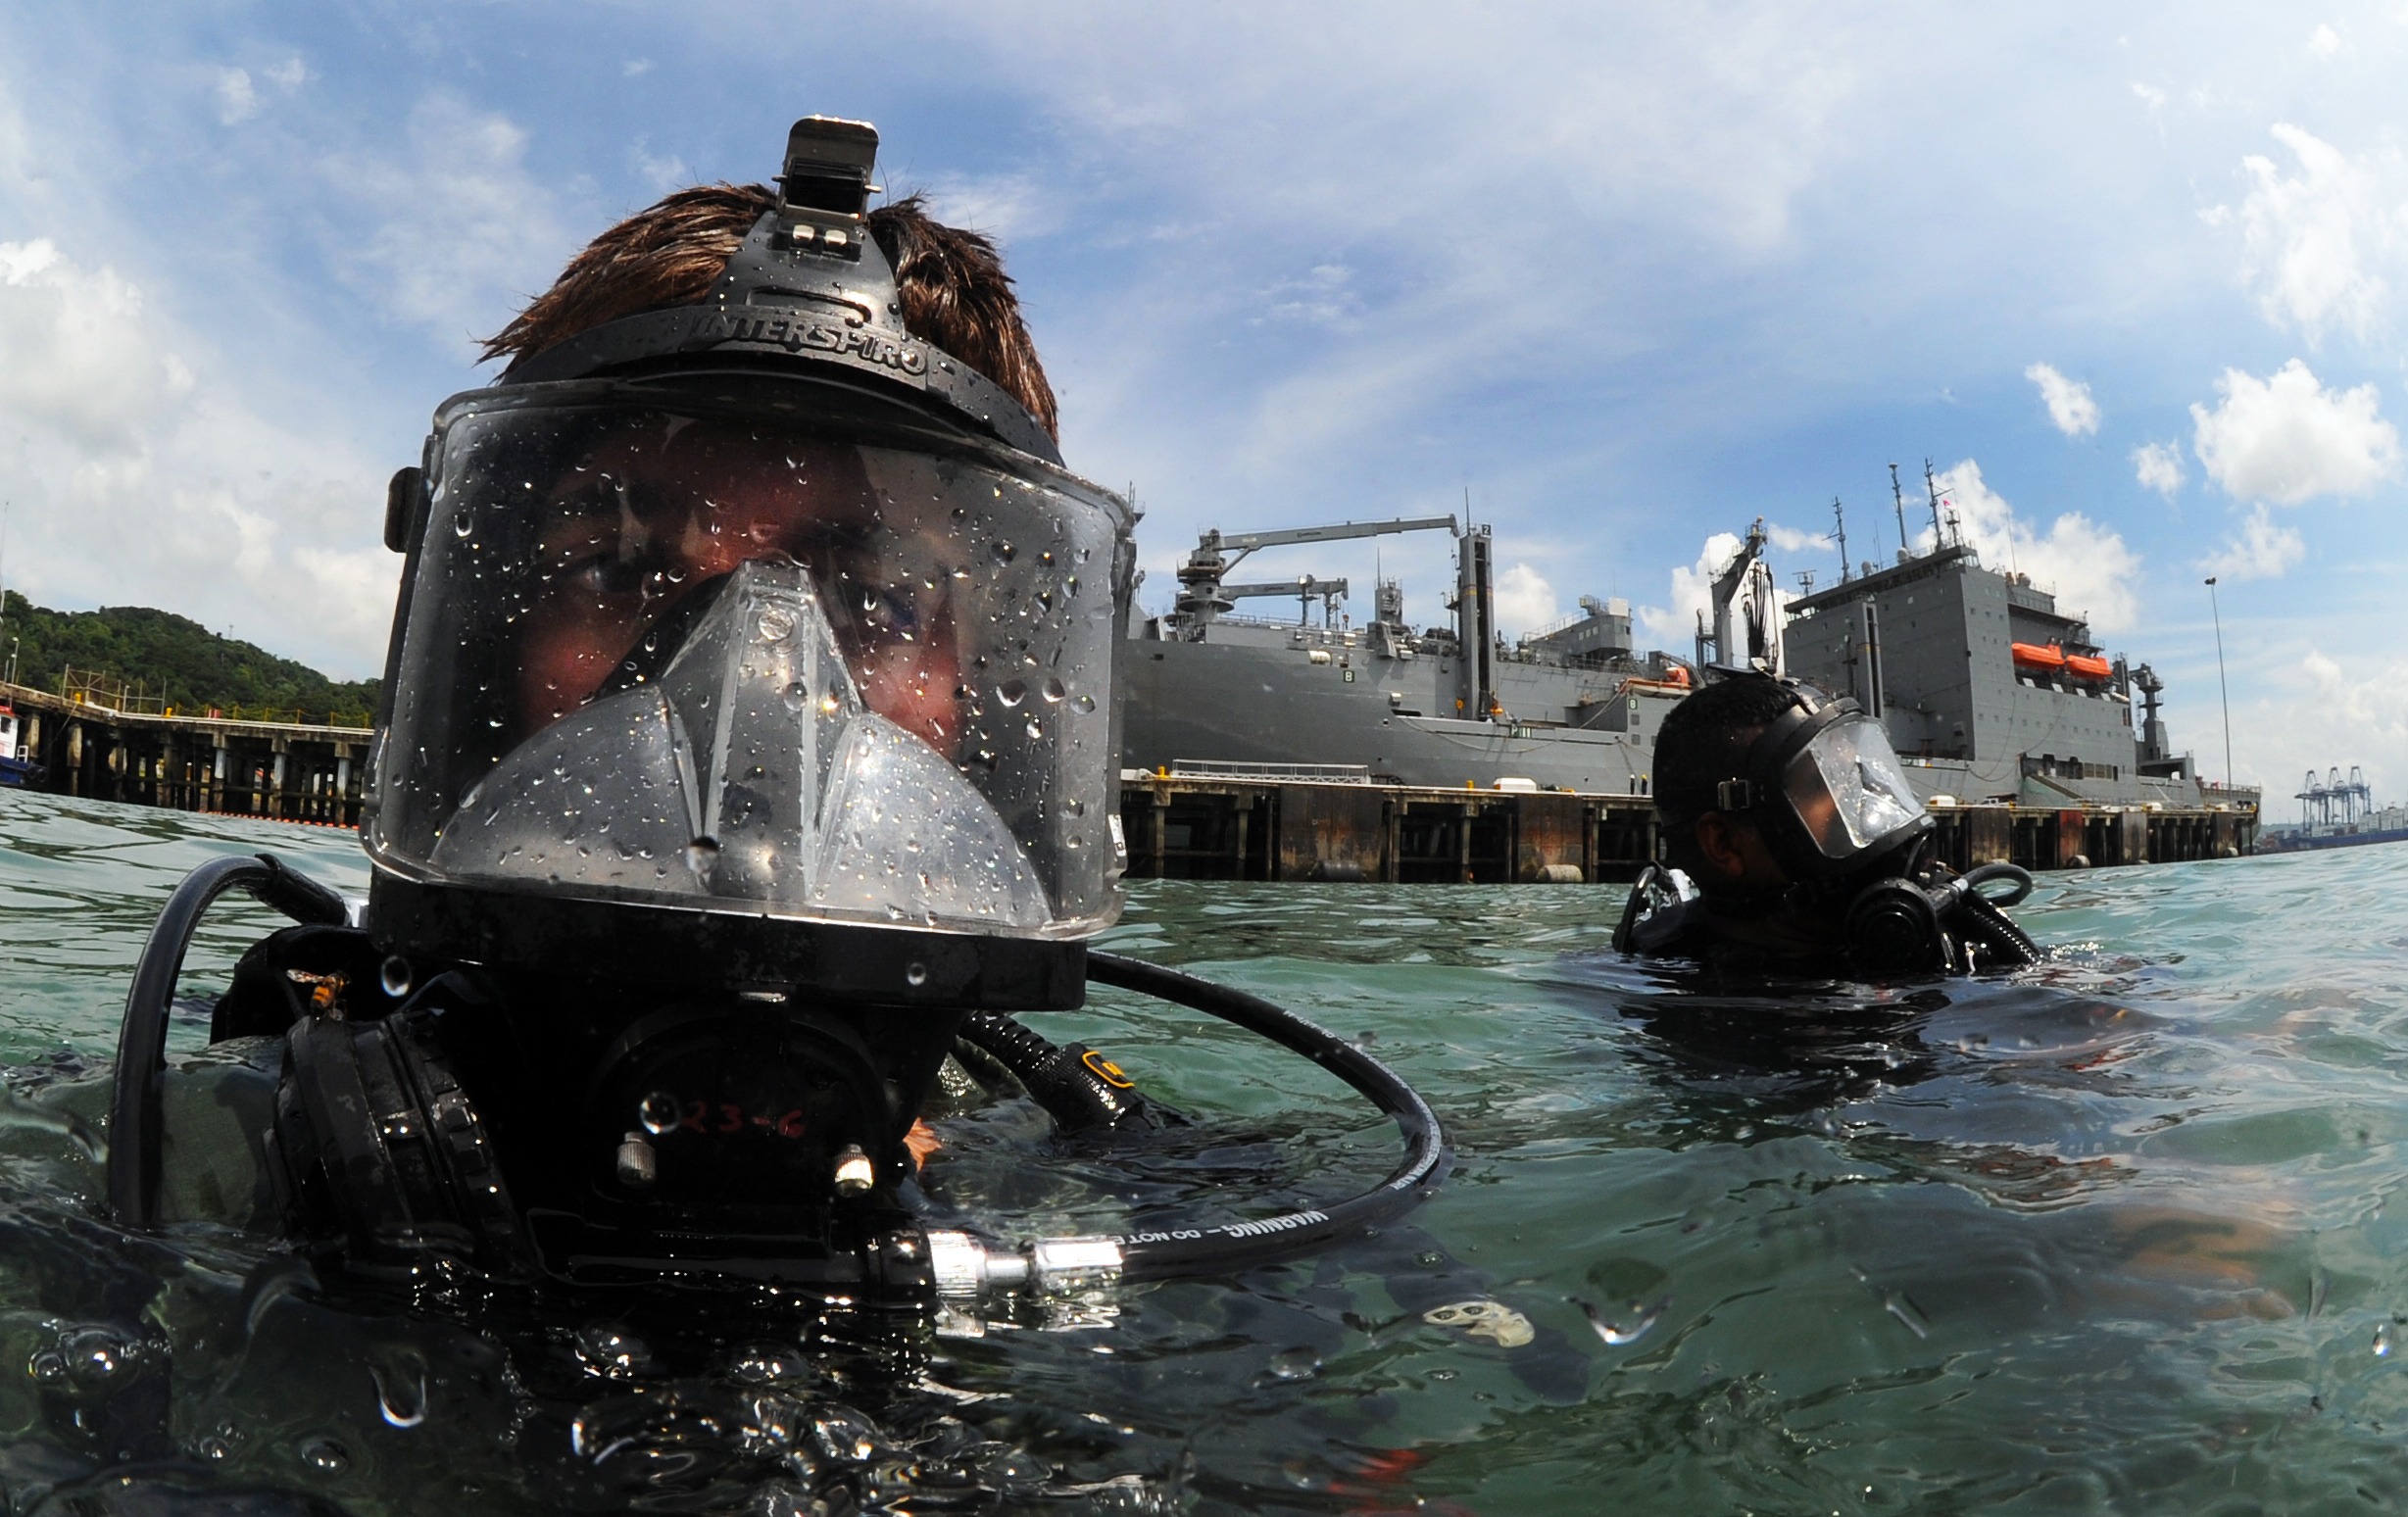
sea, water, nature, ocean, sky, boat, diving, vehicle, macro, bay, harbor, waterway, close up, outside, clouds, deep sea, tugboat, watercraft, florida, divers, panama city